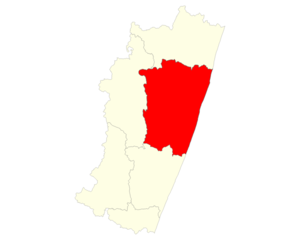
Localisation du district de Mananjary dans la région Vatovavy-Fitovinany
Le district de Mananjary est un district de la Vatovavy, situé dans à le Sud-Est de Madagascar.